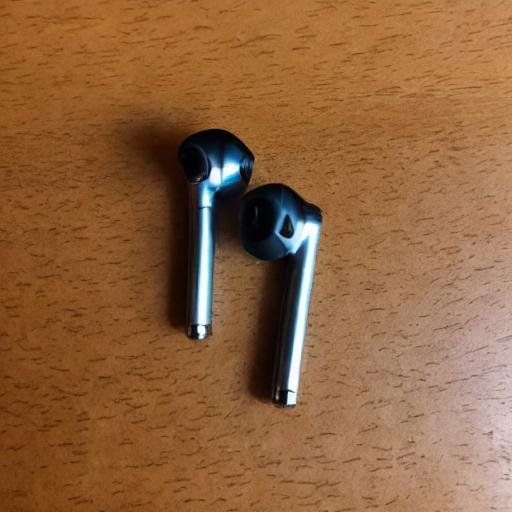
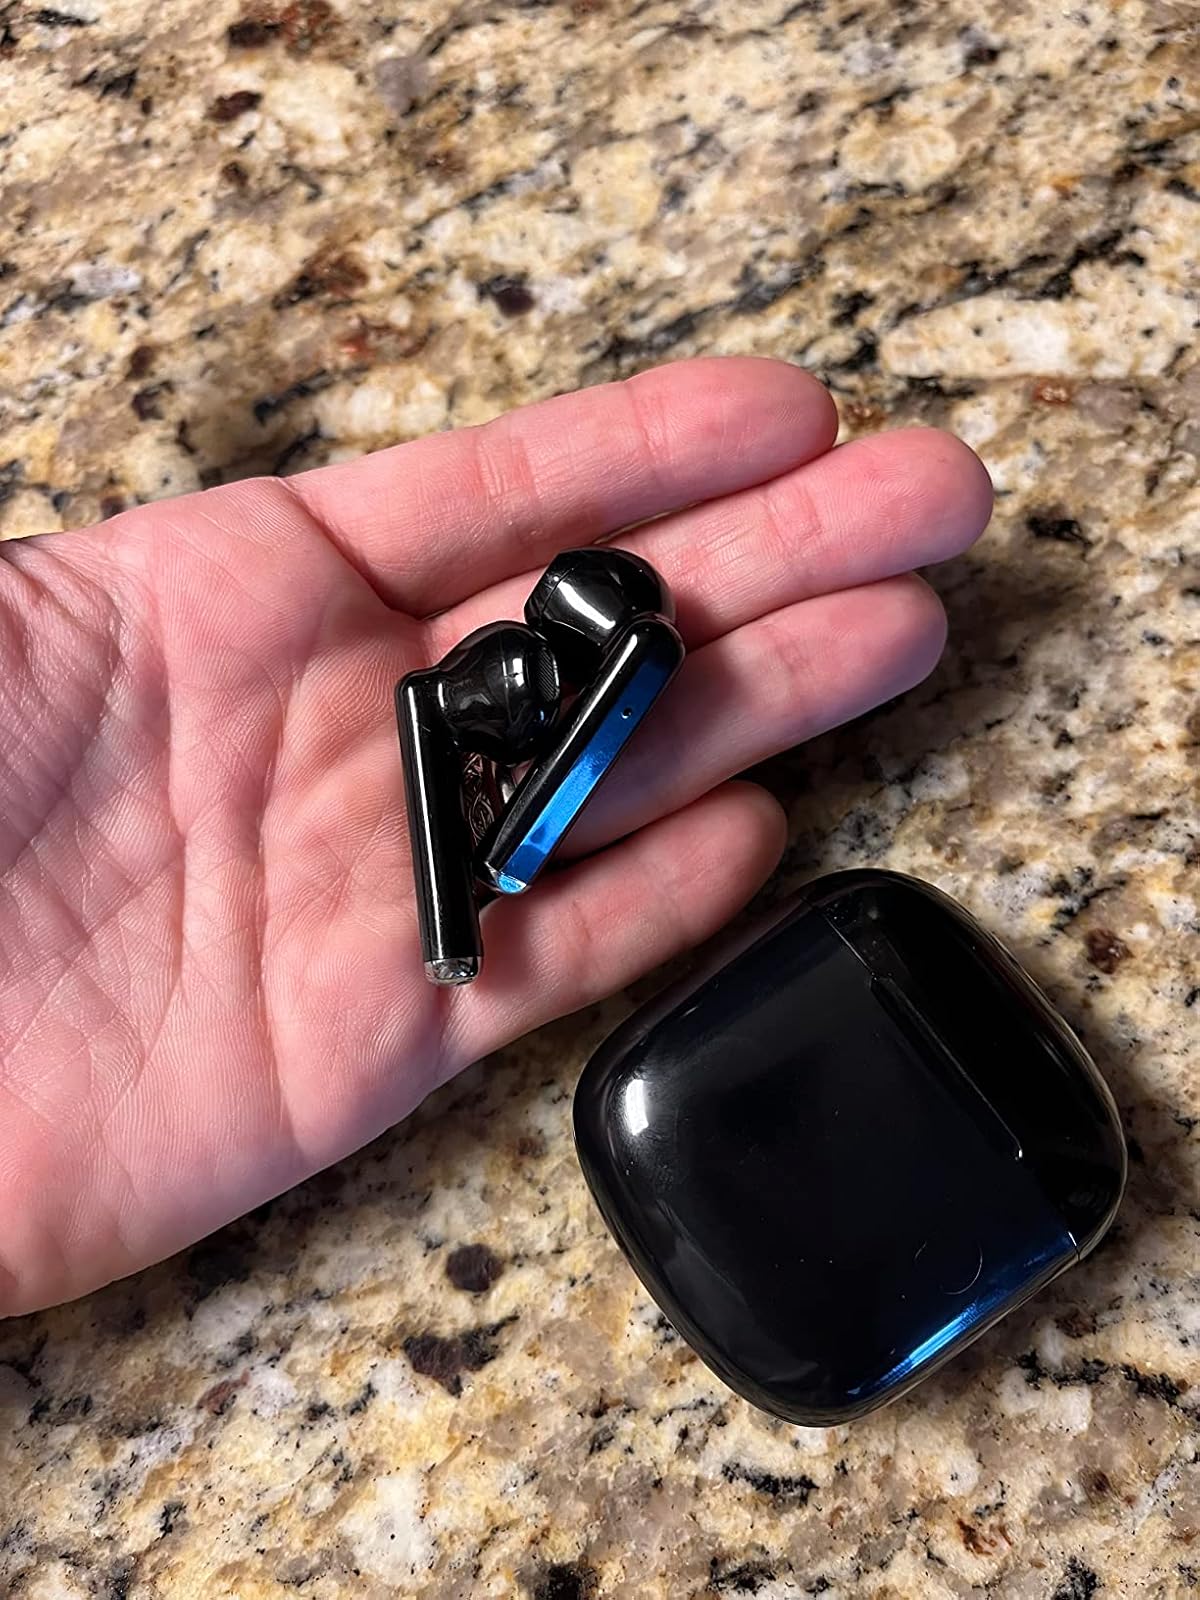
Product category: earbuds
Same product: no